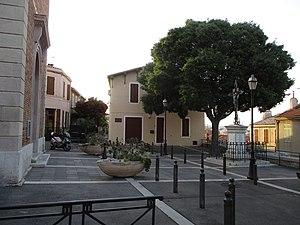
Maison de Cézanne à L'Estaque
Un pointu est une famille de barque de pêche traditionnelle emblématique de la Provence méditerranéenne. Variante des mourre de pouar, bette, barquette marseillaise, et barque catalane..., elles sont propulsées par aviron, voile latine, et moteurs Baudouin.
L'Estaque est un quartier du 16ᵉ arrondissement de Marseille, au nord-ouest de la ville. Ses habitants sont les Estaquéens.